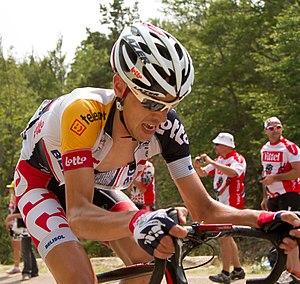
Bart De Clercq, né le 26 août 1986 à Zottegem, est un coureur cycliste belge, professionnel entre 2011 et 2019. Il a notamment remporté une étape du Tour d'Italie 2011 et du Tour de Pologne 2015.